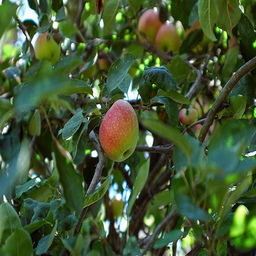
Label: Apple